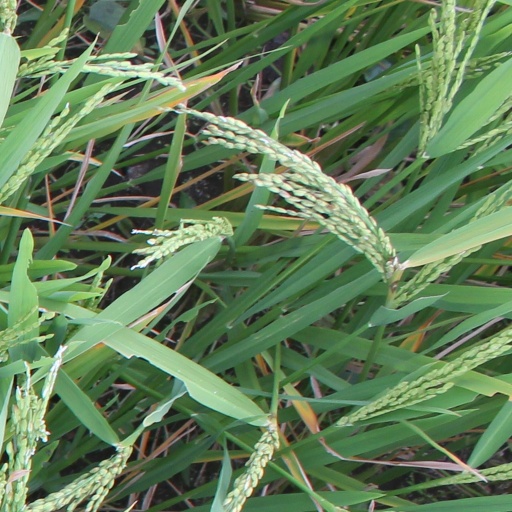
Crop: rice